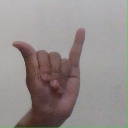
अक्षर: य